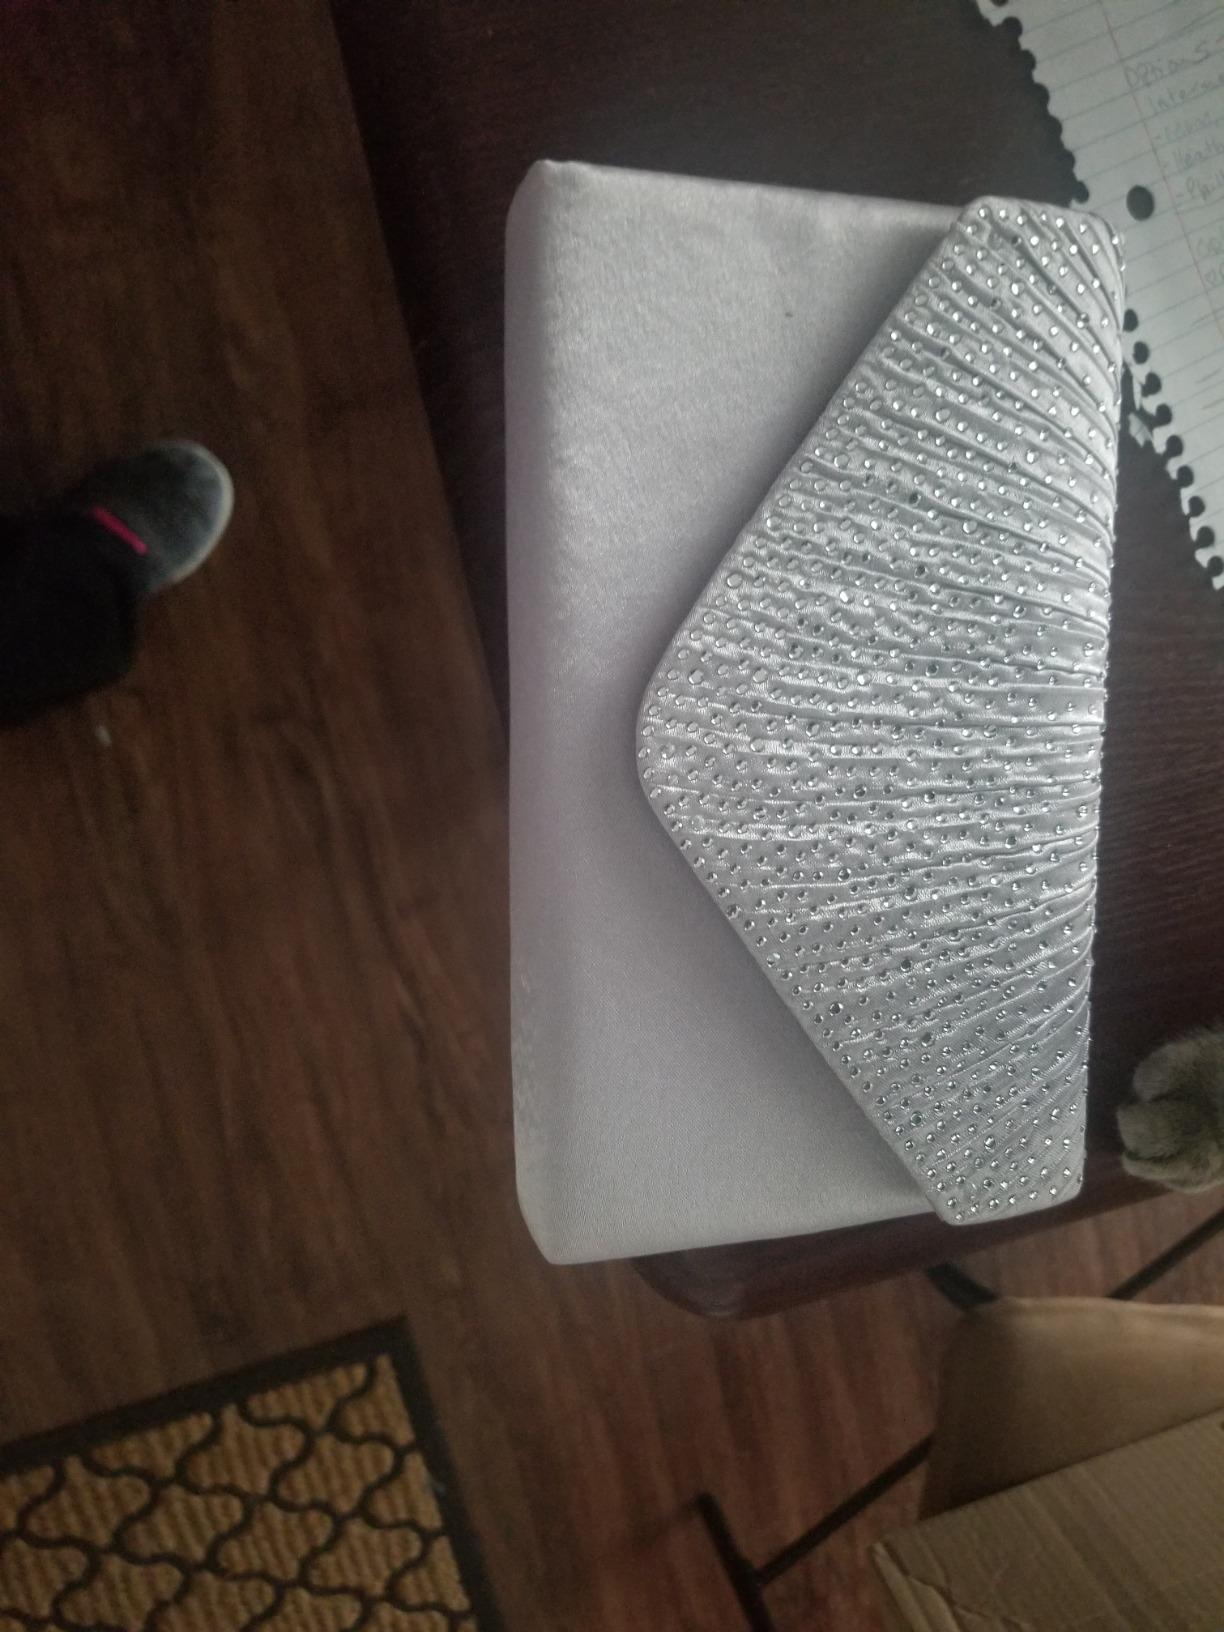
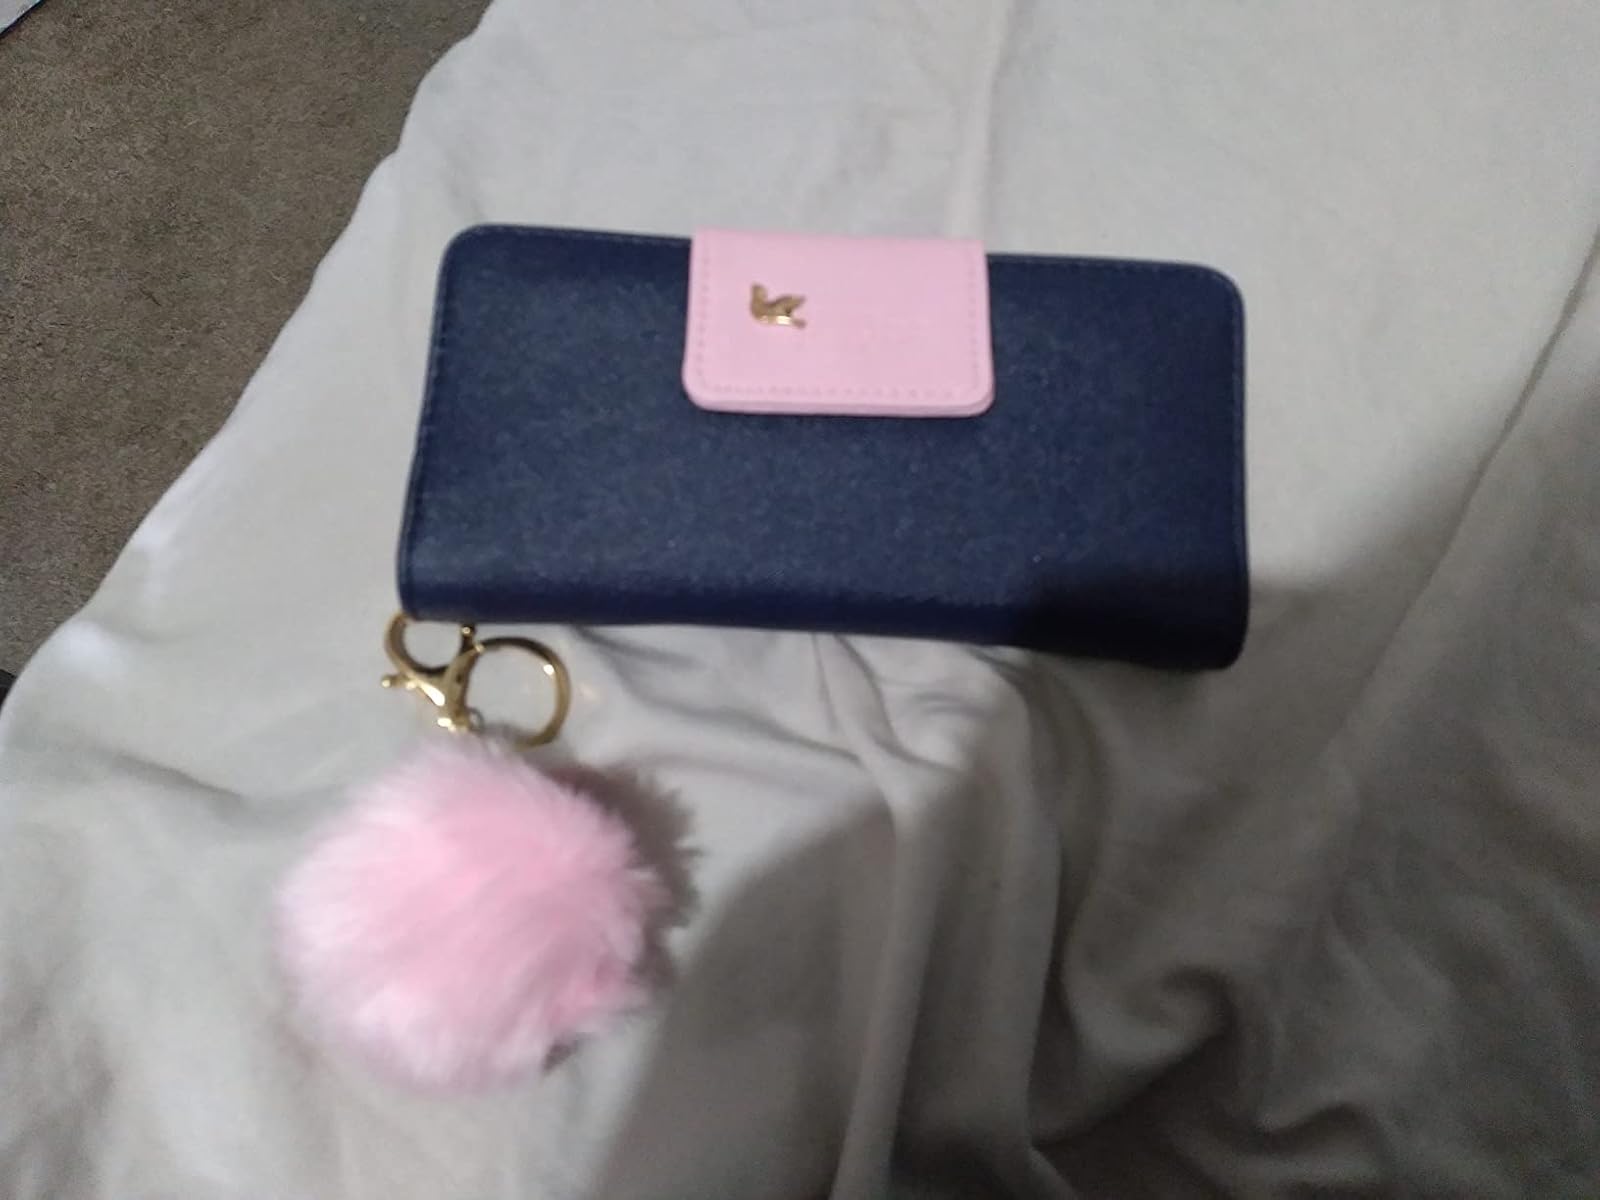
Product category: accessories_handbag
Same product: no